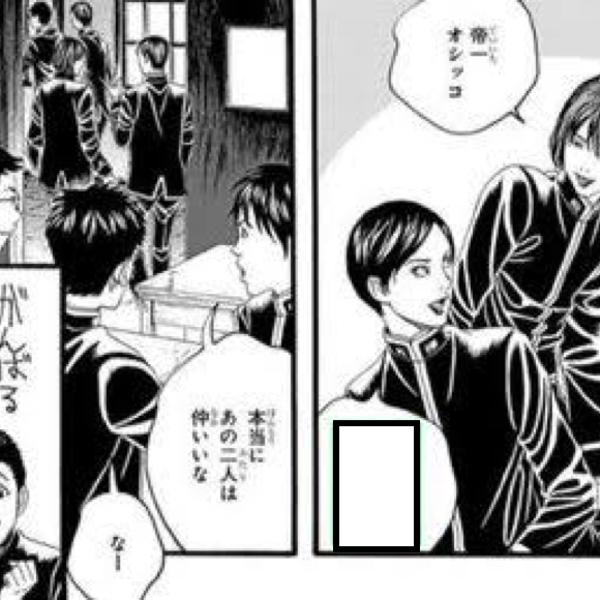
回答: なんだよ祐太ウンチ